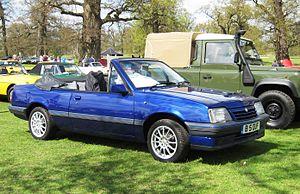
Vauxhall Cavalier cabrio 1986